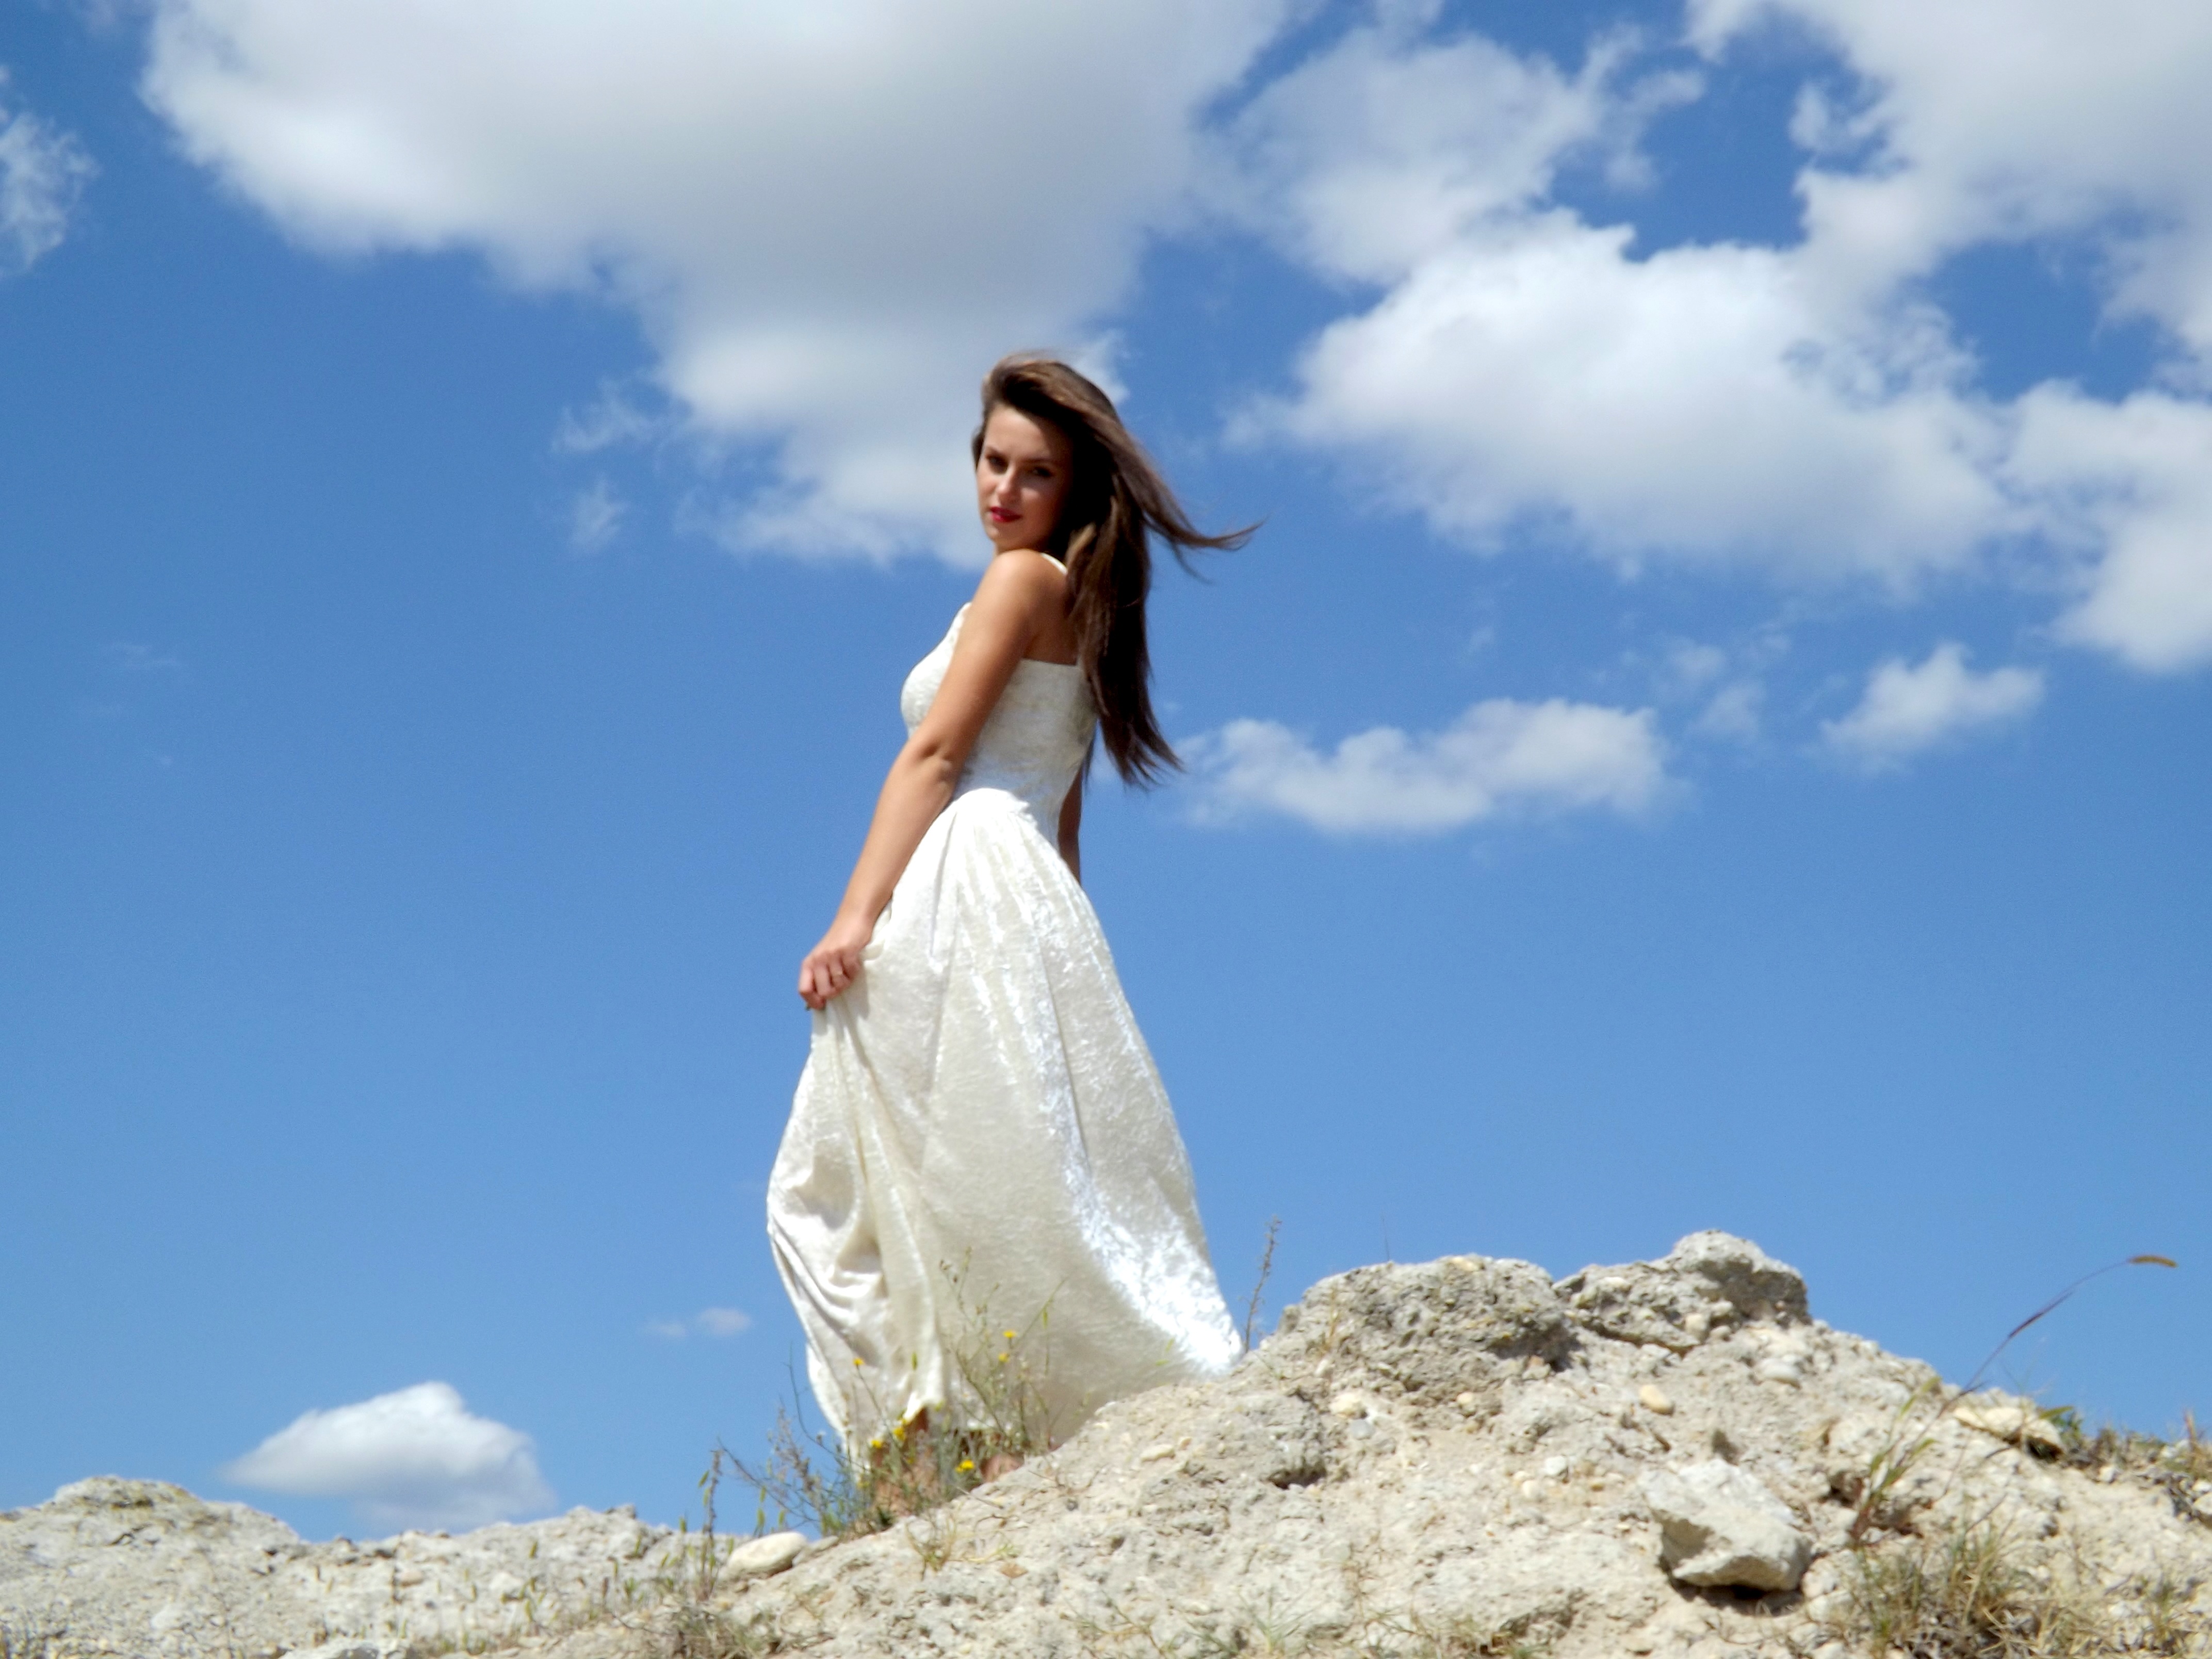
sea, walking, cloud, sky, girl, woman, white, sunlight, spring, blue, wedding dress, bride, angel, dress, beauty, gown, photo shoot, bridal clothing